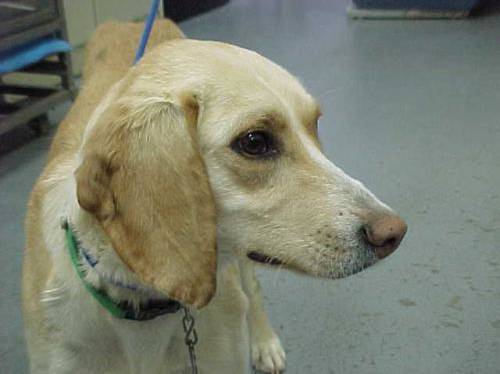
Label: dog